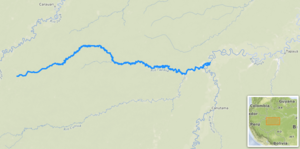
carte réalisée sur umap [1] This map was created from OpenStreetMap project data, collected by the community. This map may be incomplete, and may contain errors. Don't rely solely on it for navigation.
Le rio Tapauá est un cours d'eau brésilien qui baigne l'État d'Amazonas. C'est le principal affluent du rio Purus, donc un sous-affluent du rio Solimões, nom brésilien du cours moyen de l'Amazone en amont de Manaus.